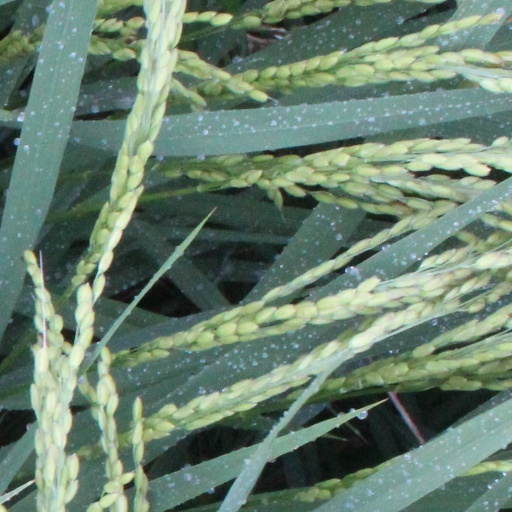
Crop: rice